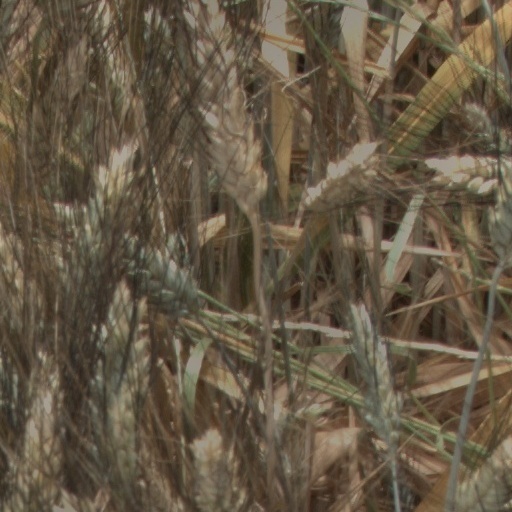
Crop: wheat